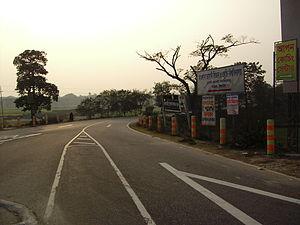
Tangail est une ville située dans la région centrale du Bangladesh. Elle est située à 98 km au nord ouest de Dacca, la capitale.